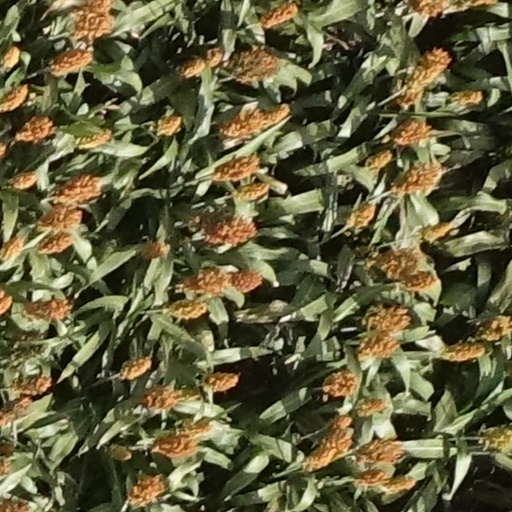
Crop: sorghum